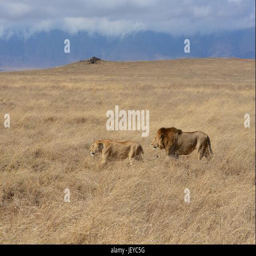
lions are king of the savanna